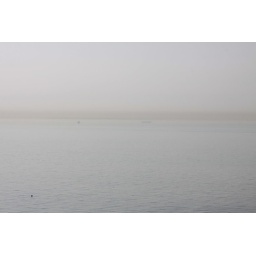
C: big blue wobbley thing under the sky